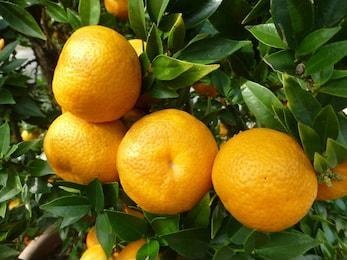
Label: mandarine